Husted, Colorado

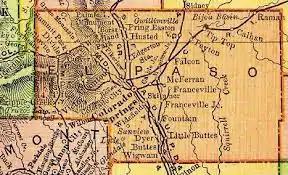
Early El Paso County Colorado map. Husted was between Monument and Colorado Springs, Colorado and its site is now in the northern portion of the Air Force Academy.

Husted is an extinct town located in El Paso County, Colorado, United States. Husted was a settlement on the Denver and Rio Grande Western Railroad and located north of Colorado Springs. Residents were involved in ranching and lumber businesses. The Husted post office operated from October 1, 1878, until October 15 1920.